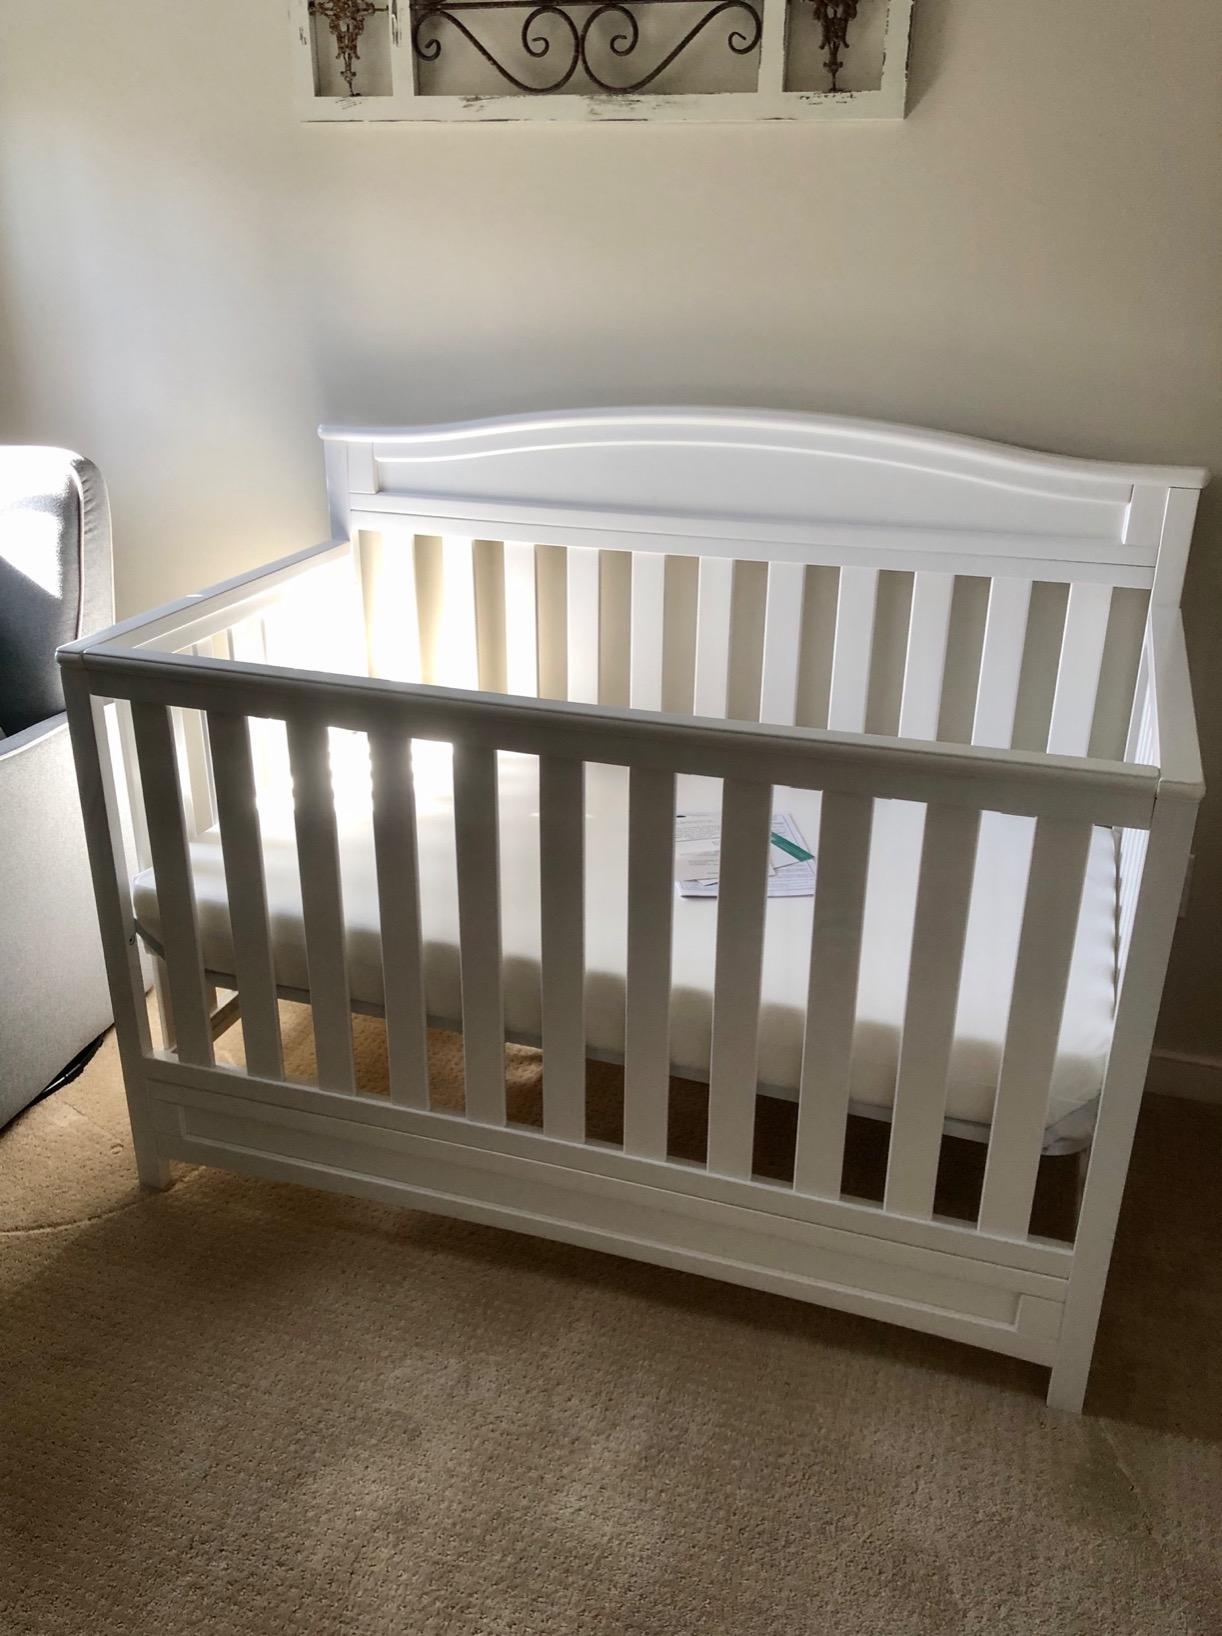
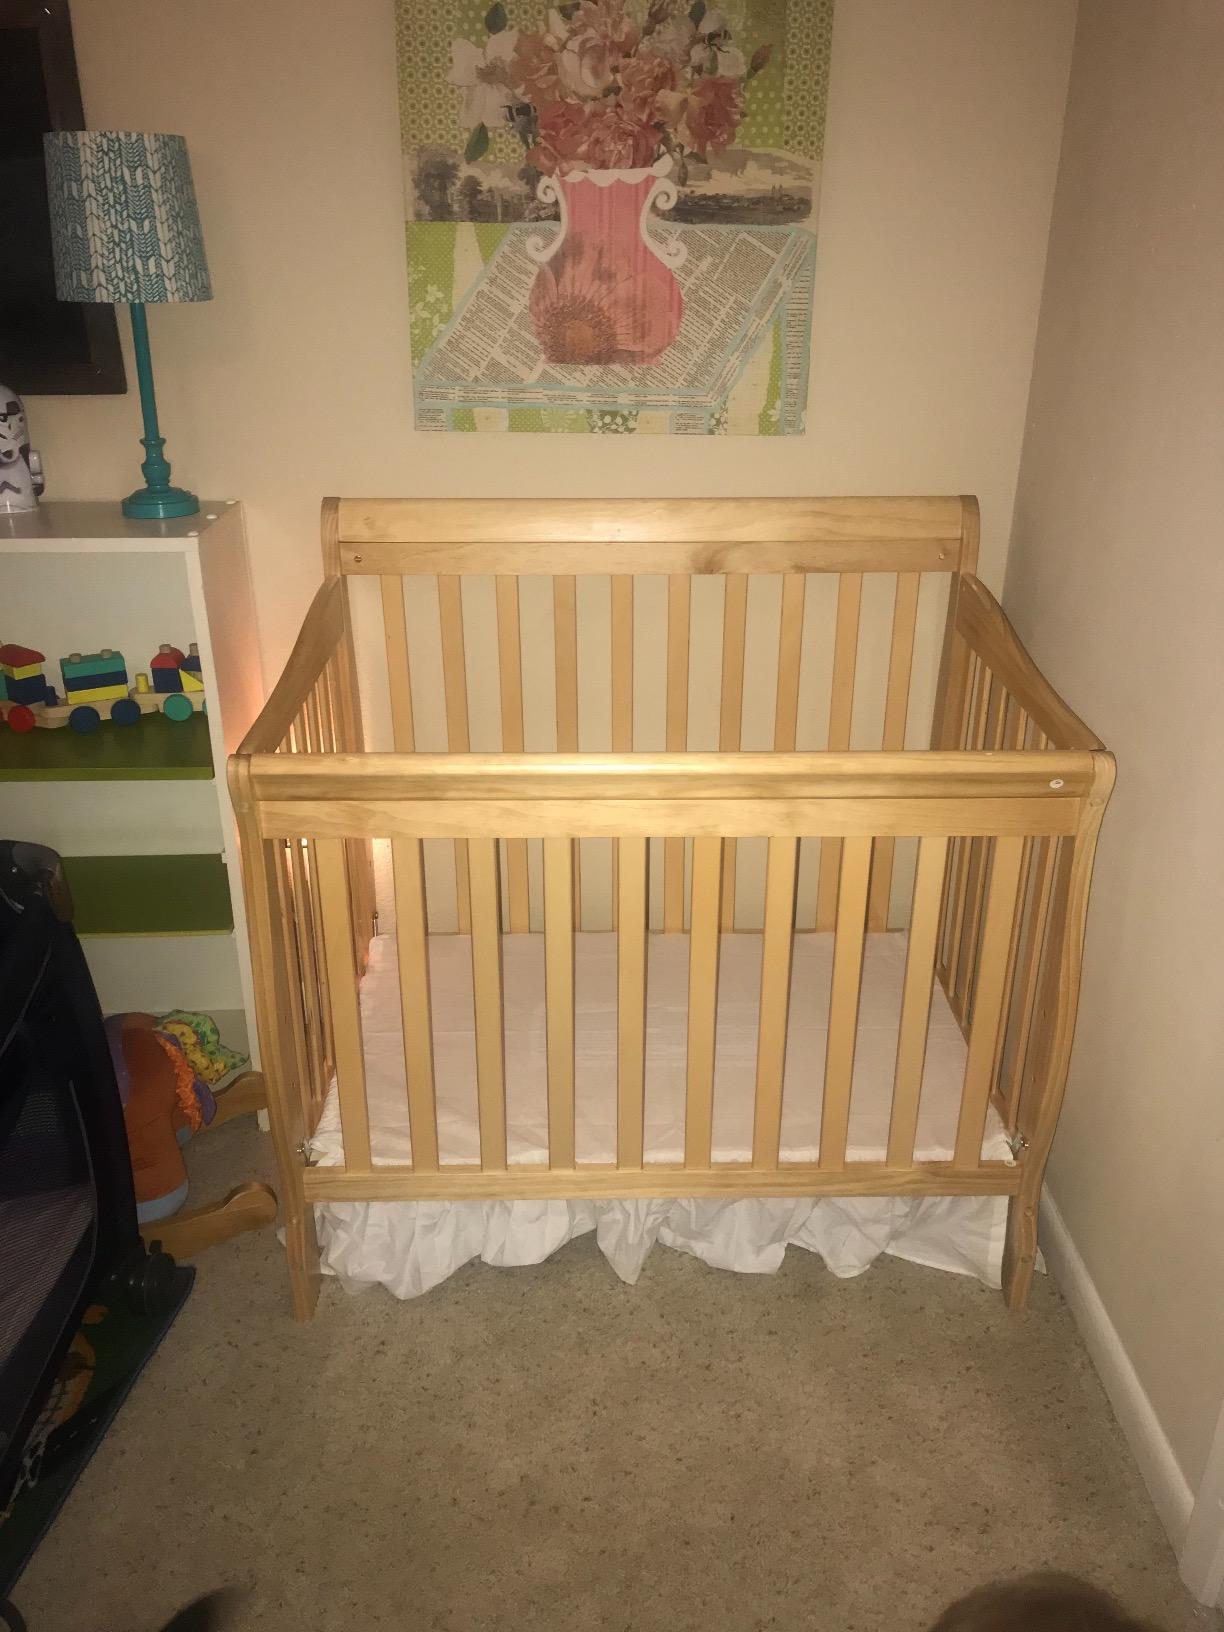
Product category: products_crib
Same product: no